Craig Fleer

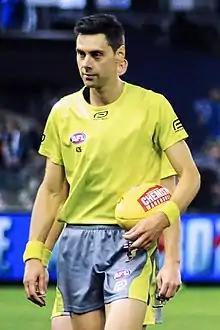
Fleer in April 2018

Craig Fleer is an Australian rules football umpire currently officiating in the Australian Football League.